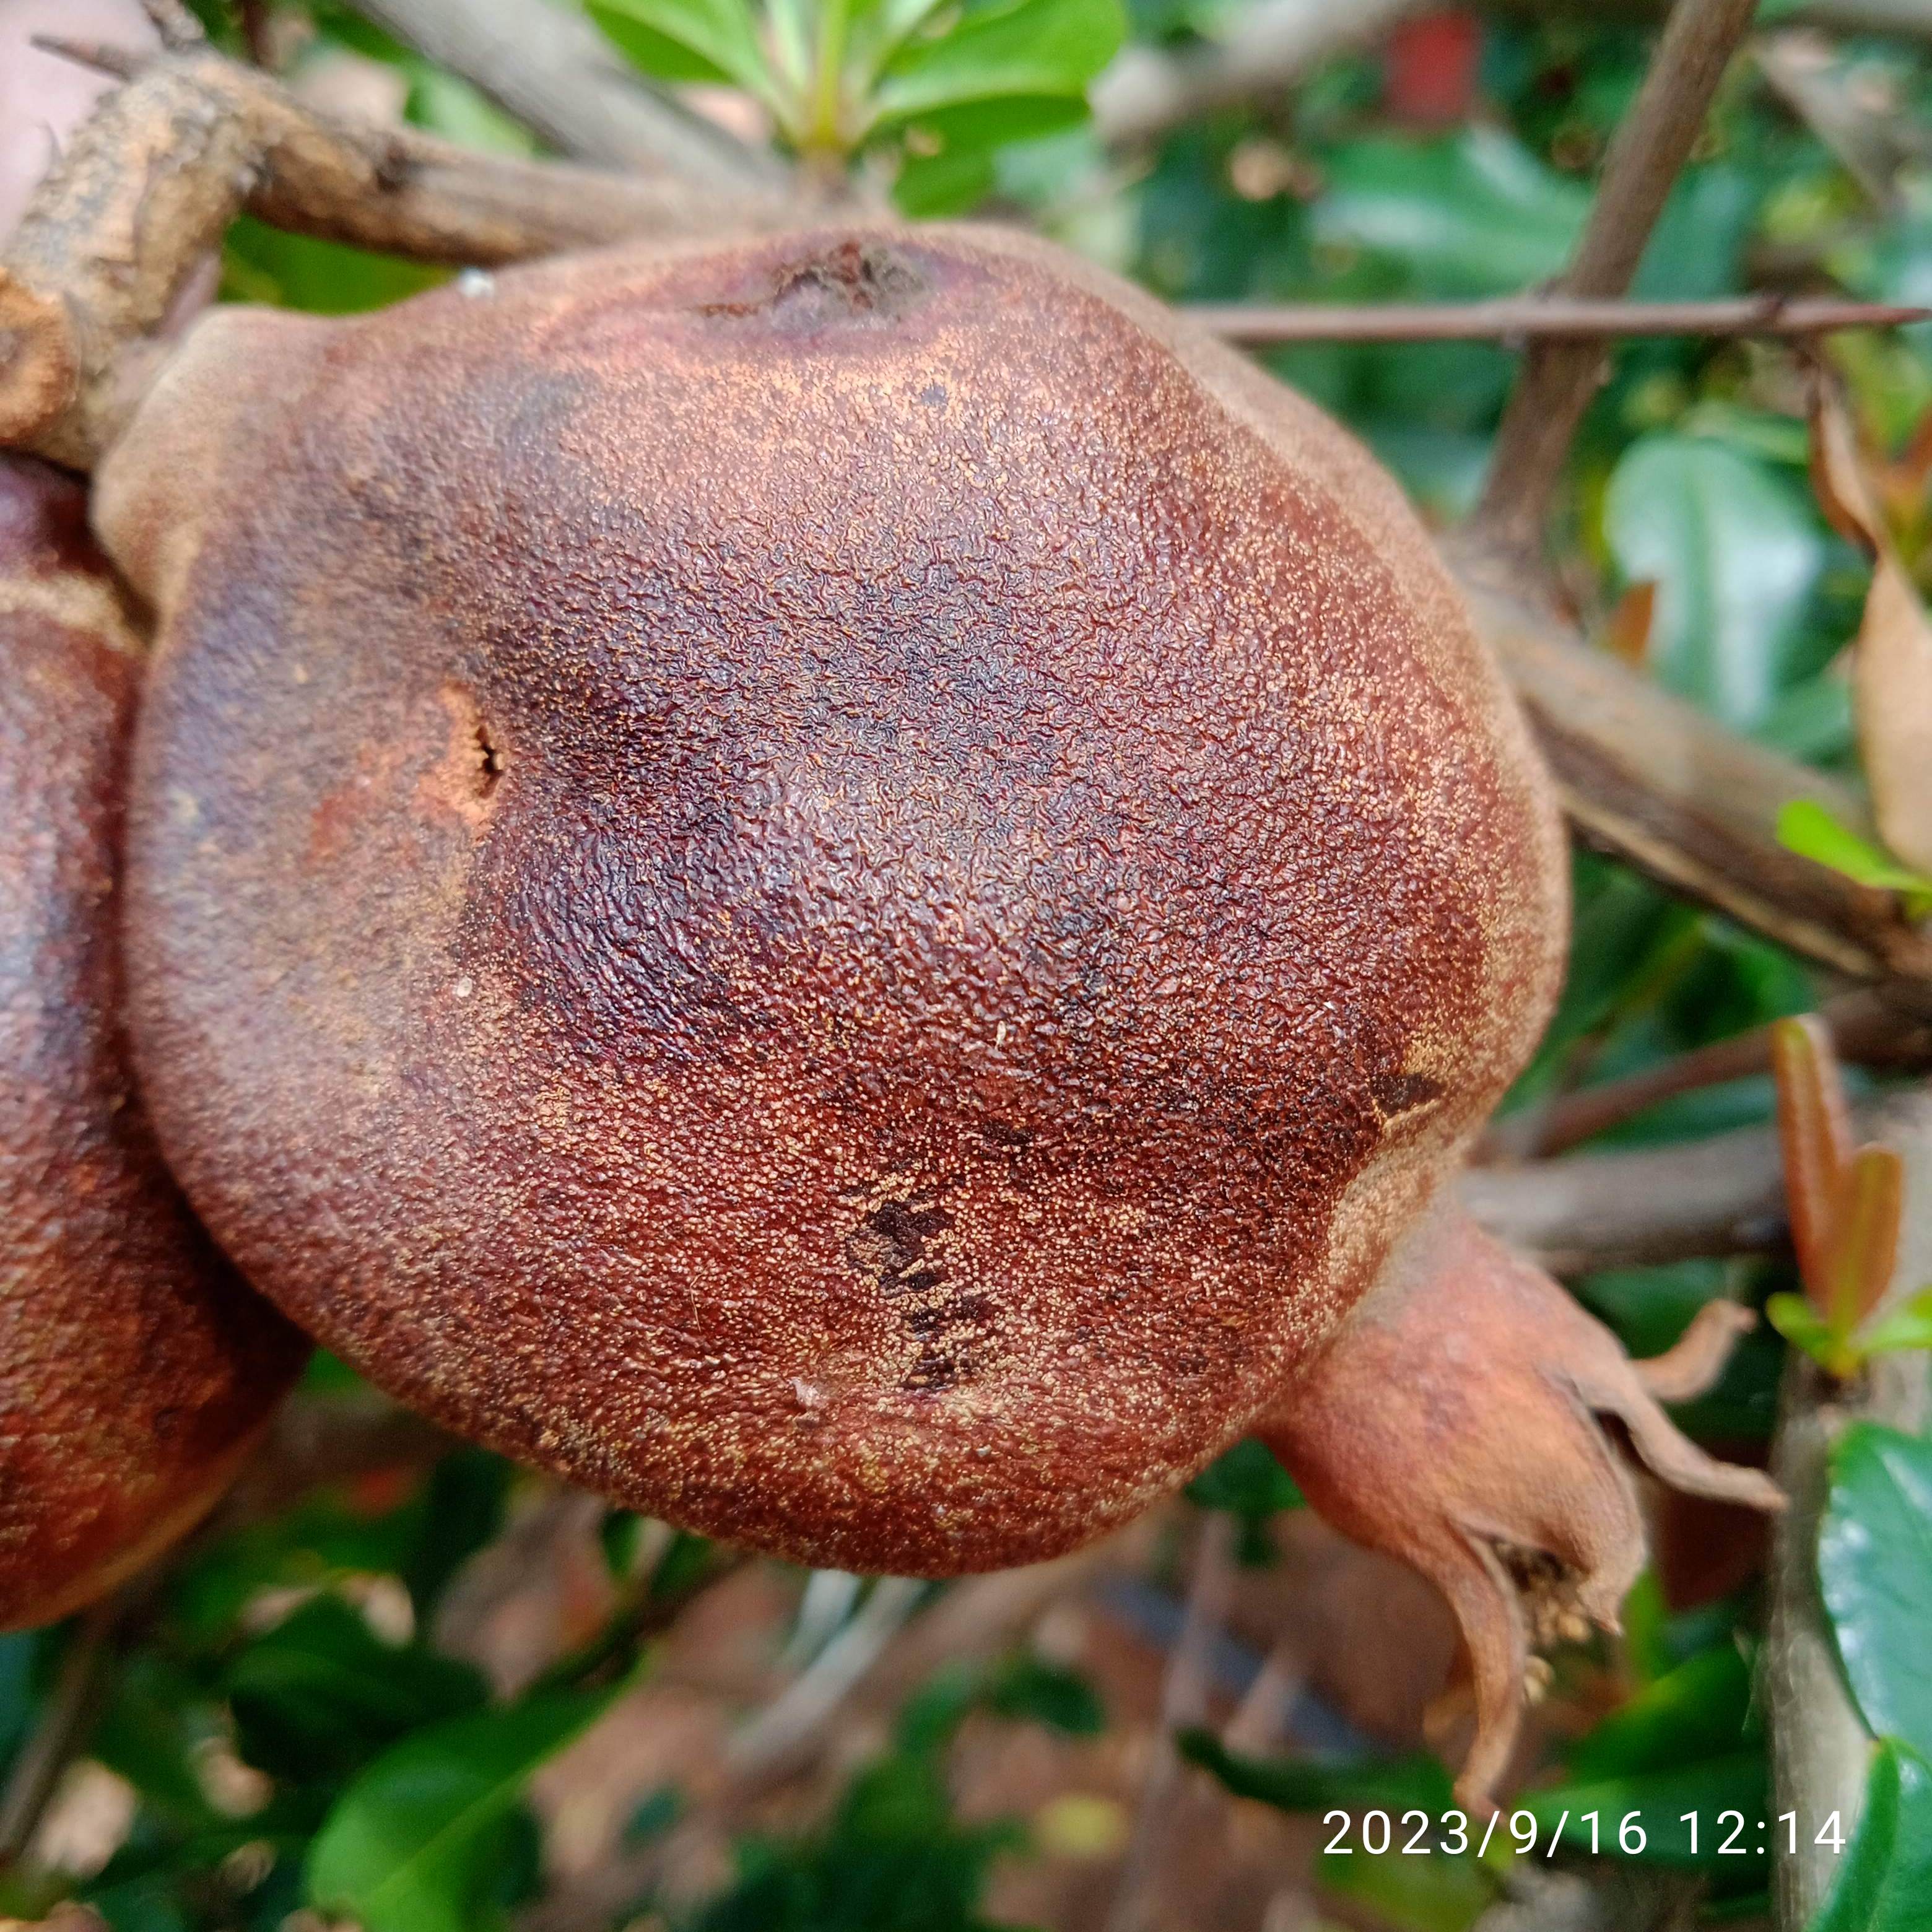
Label: Alternaria